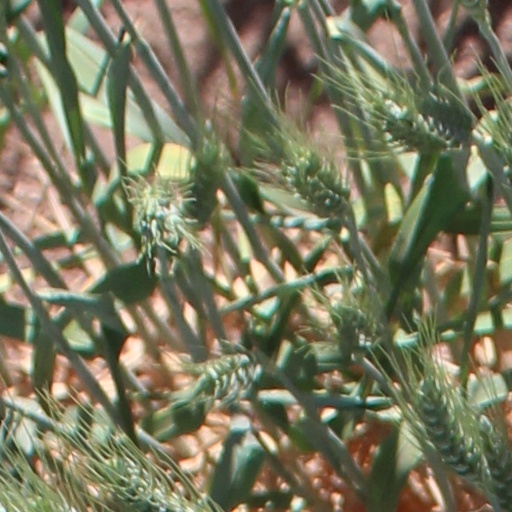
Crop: wheat